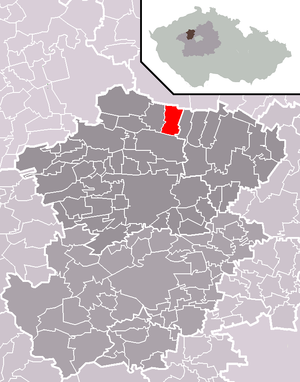
Šlapanice est une commune du district de Kladno, dans la région de région de Bohême-Centrale, en Tchéquie. Sa population s'élevait à 183 habitants en 2020.